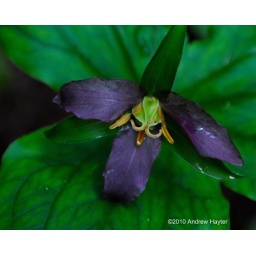
Trillium flower growing on the floor in Muir Woods National Monument